Royal Academy of Dramatic Art

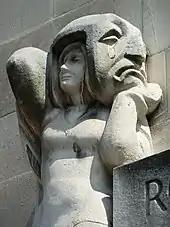
The sculpture above the entrance to RADA features masks which depict Tragedy (pictured) and Comedy (which appears opposite). A symbol of theatre, they are also known as Sock and Buskin.

The Royal Academy of Dramatic Art was founded on 25 April 1904 by actor-manager Sir Herbert Beerbohm Tree (the grandfather of actor Oliver Reed) at the West End's Her Majesty's Theatre (now His Majesty's) situated in Haymarket in the City of Westminster, London. In 1905, RADA moved to 62 Gower Street, and a managing council was set up to oversee the school. Its members included George Bernard Shaw, who later donated his royalties from his play "Pygmalion" to RADA and gave lectures to students at the school.